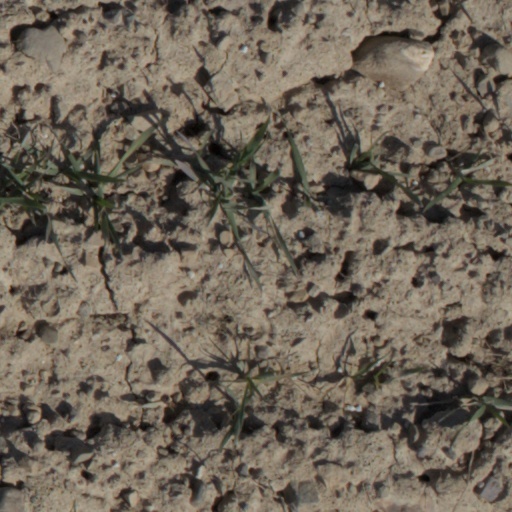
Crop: wheat